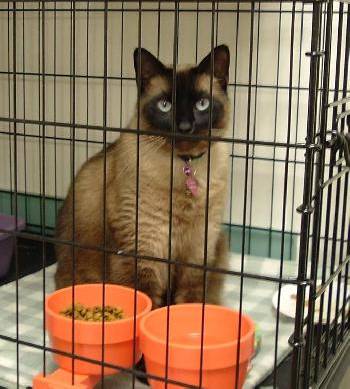
Label: cat